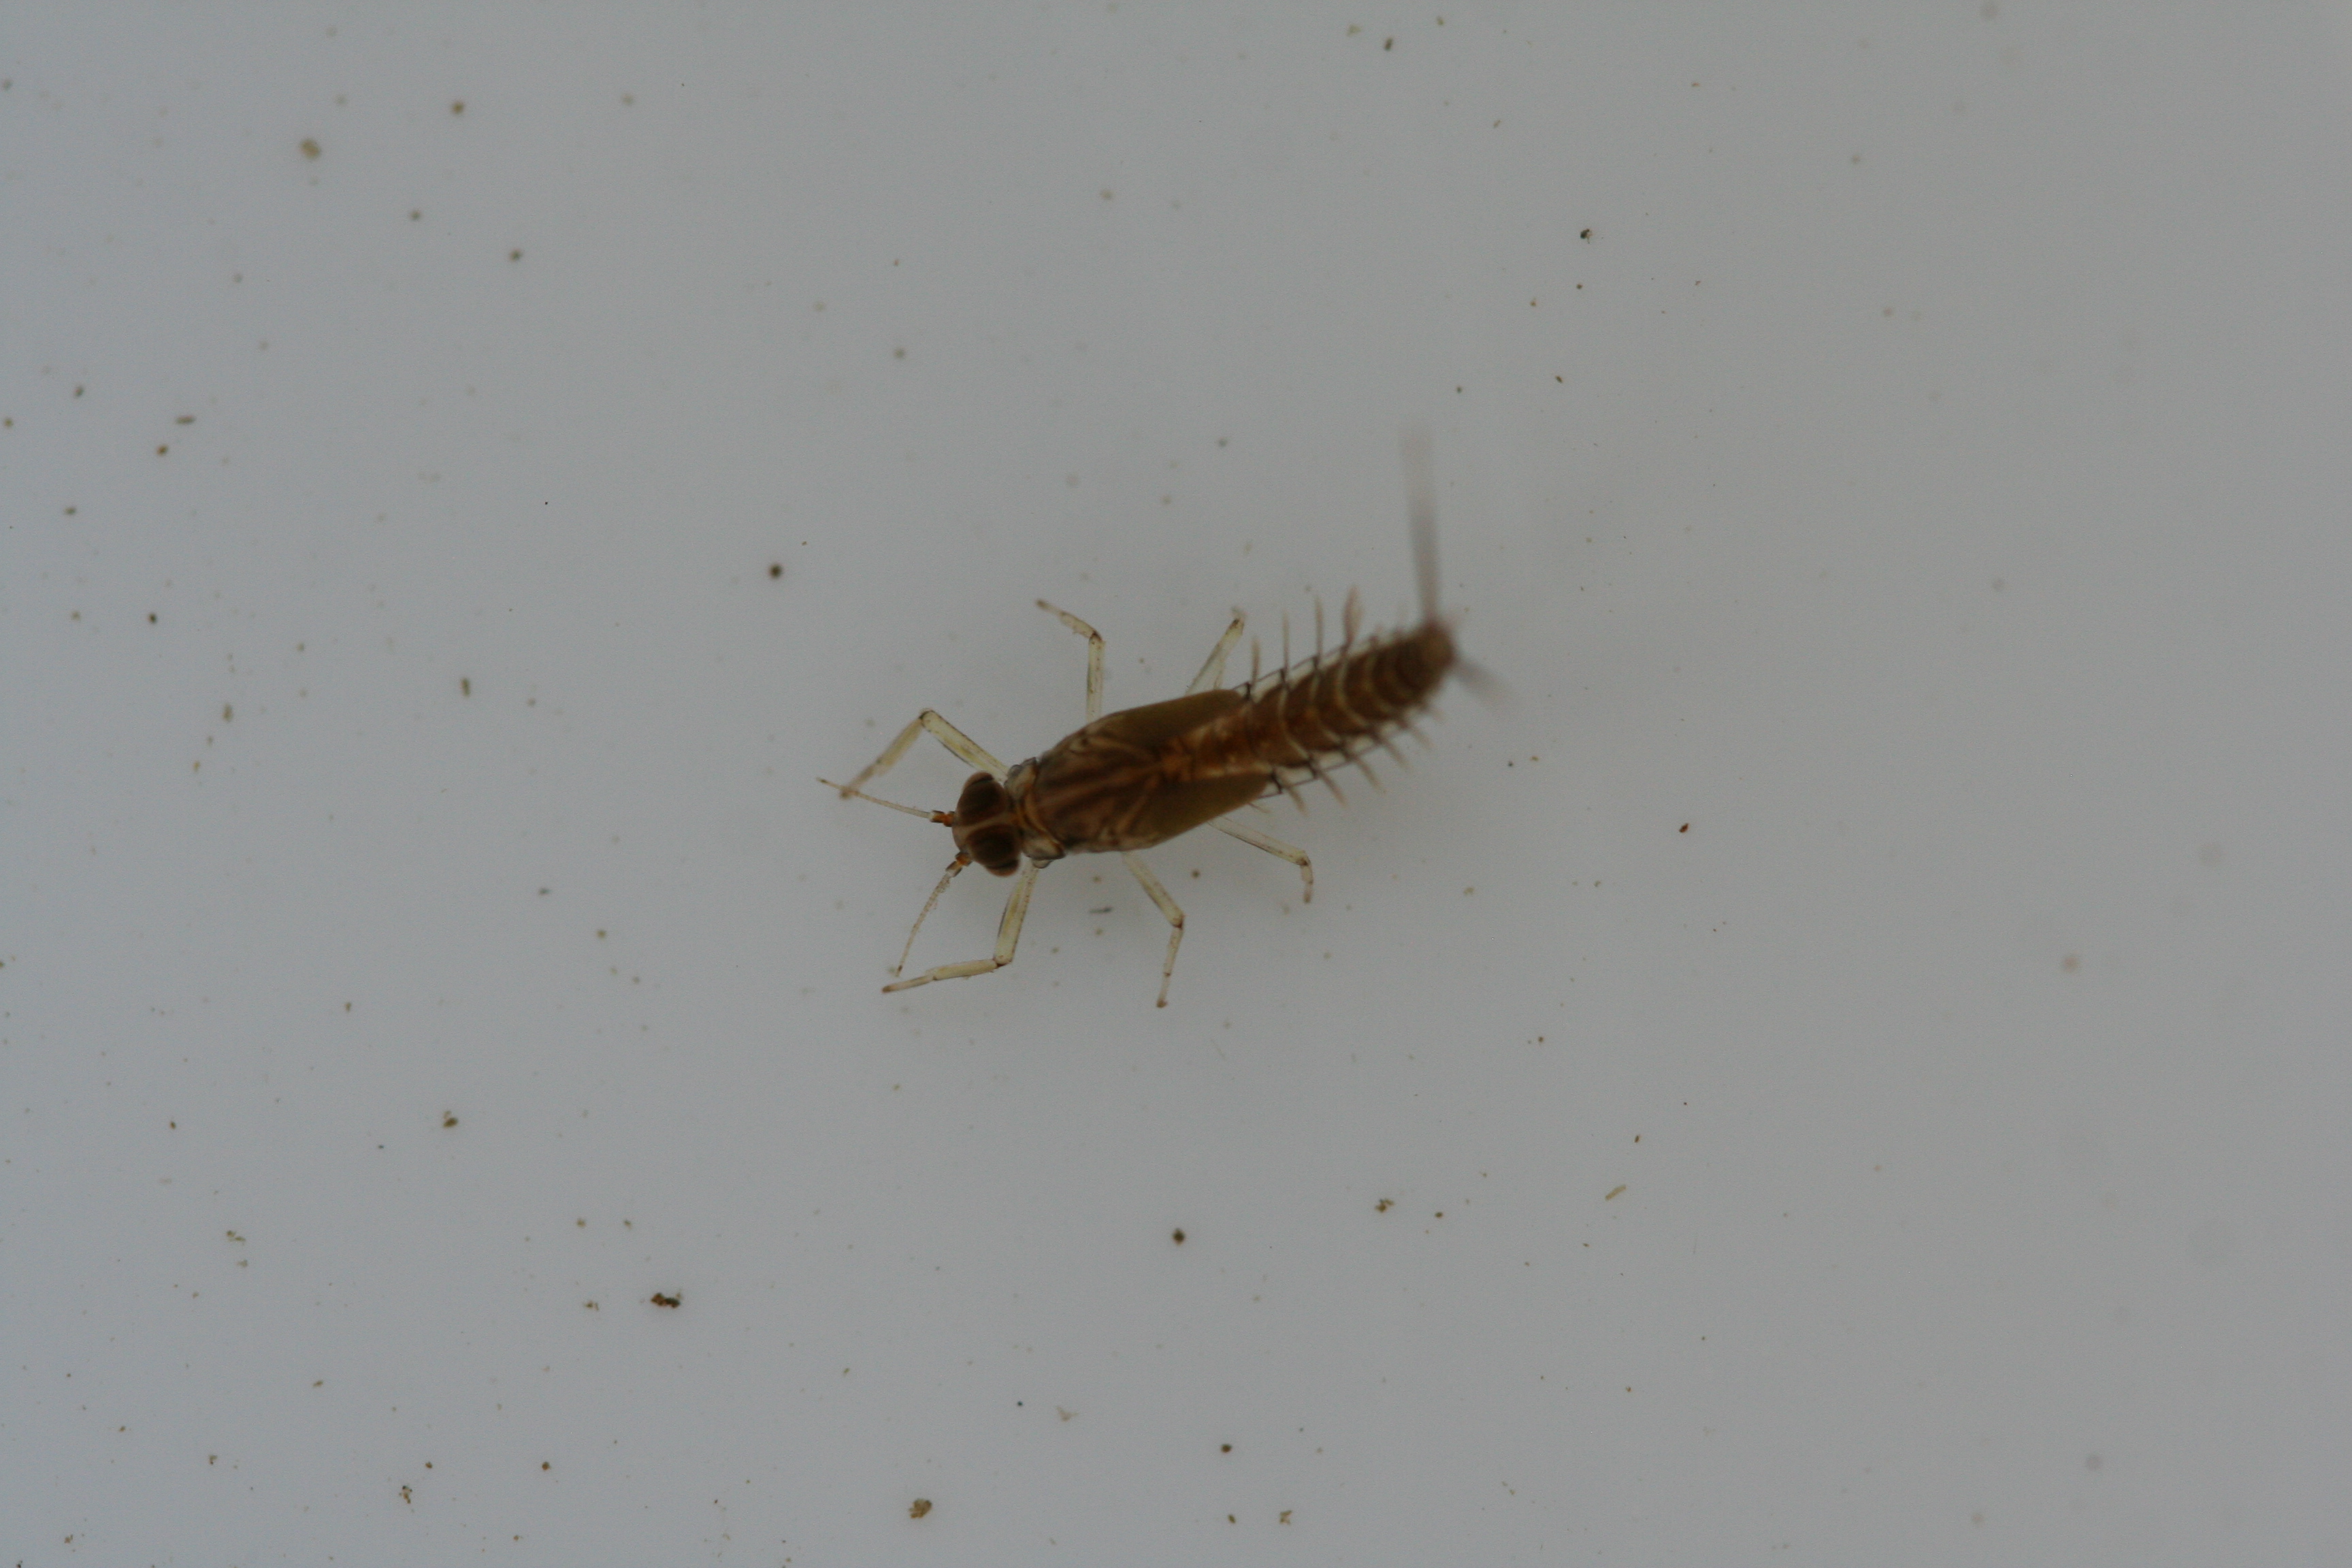
Macroinvertebrate group: minnow_mayflies